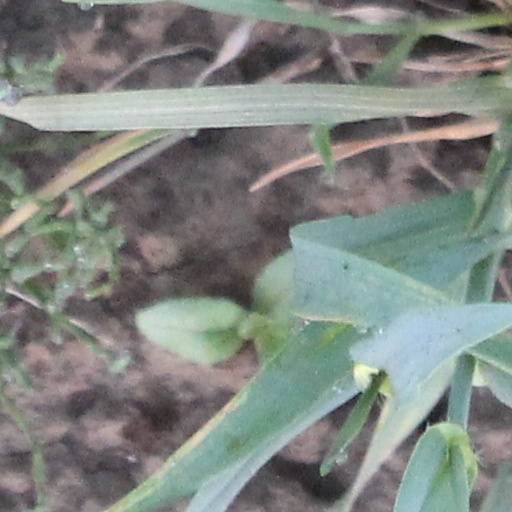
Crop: wheat